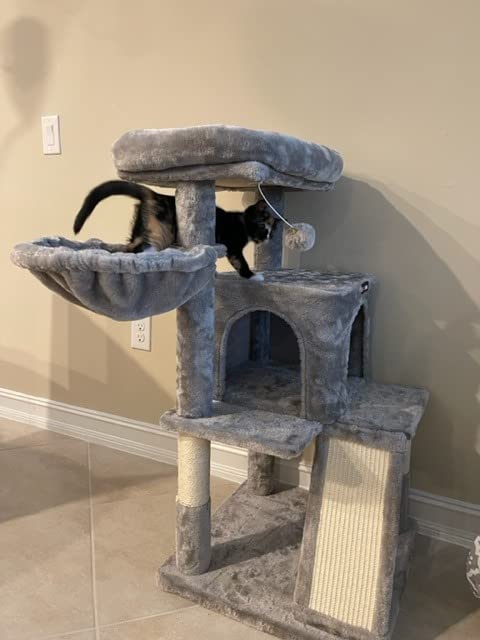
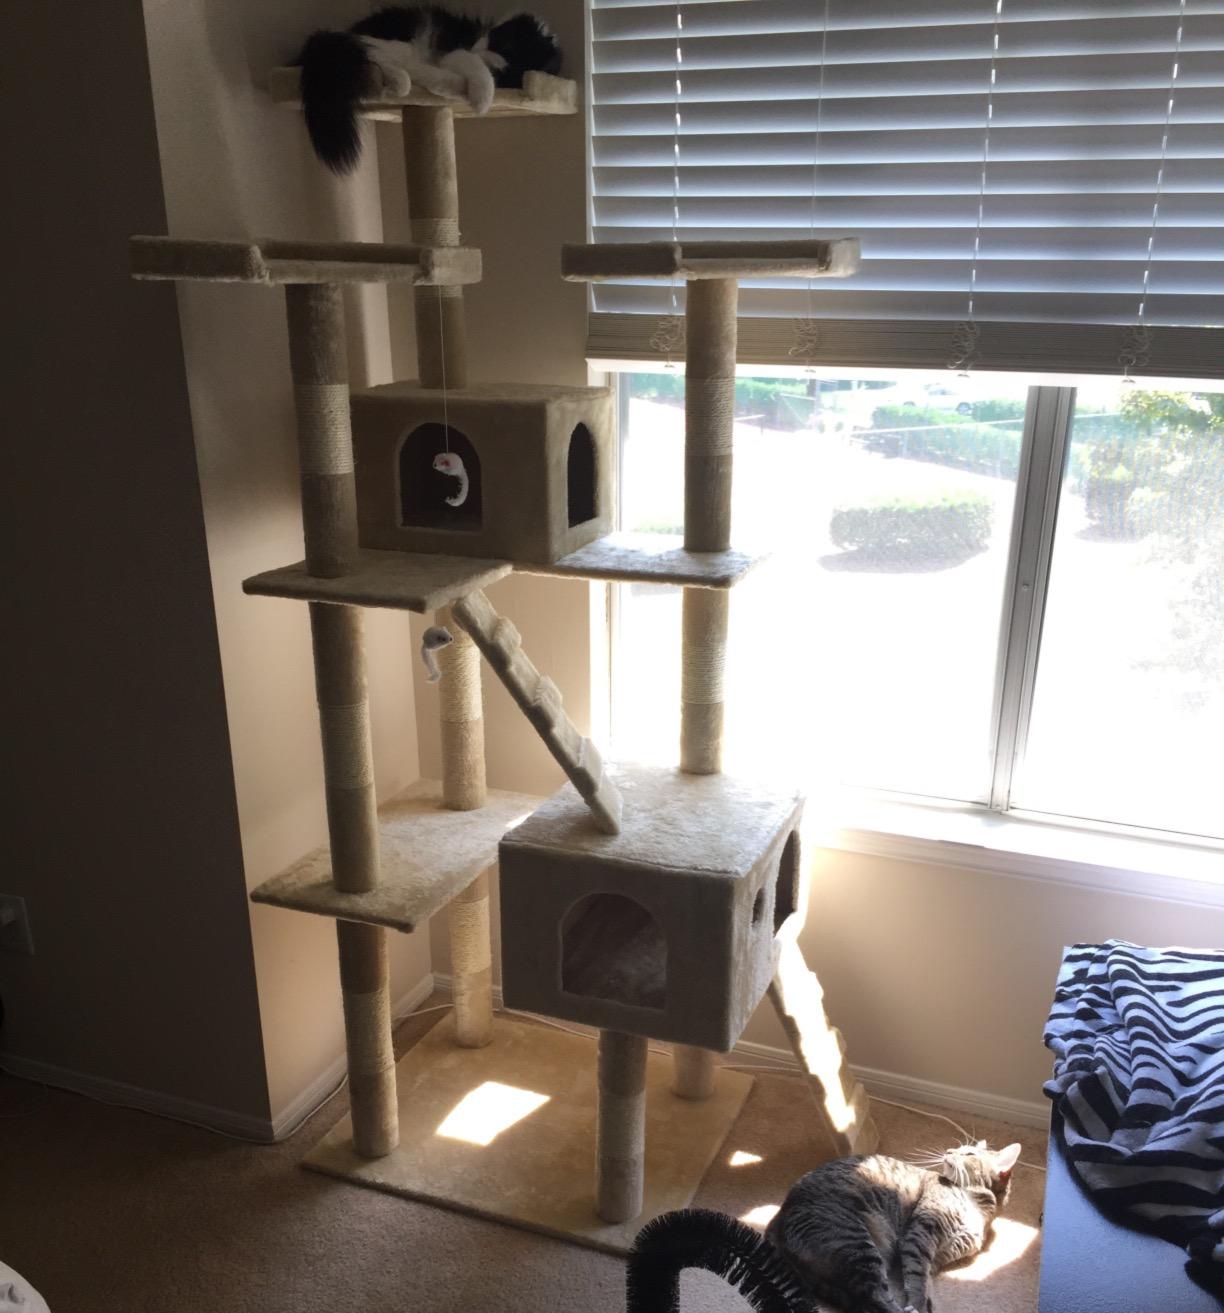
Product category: items_cat tree
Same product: no